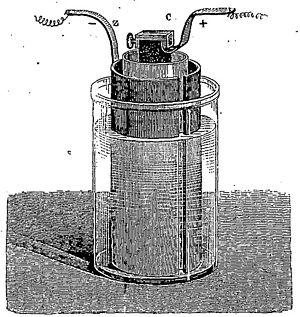
Pile Archereau (anode en charbon de cornue et inversion des électrodes par rapport à celle de Bunsen)
Henri Adolphe Archereau, né le 4 octobre 1819 à Saint-Hilaire-le-Vouhis, mort le 9 février 1893 dans le XXᵉ arrondissement de Paris, est un scientifique français qui a participé activement à la naissance de l'éclairage électrique, en créant une des premières lampes à arc et en mettant au point des techniques d'agglomération des poudres de charbon.